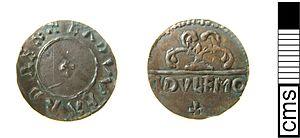
Édouard l'Ancien est roi des Anglo-Saxons de 899 à sa mort, le 17 juillet 924.